Campfire

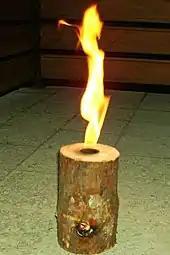
"Schwedenfackel"

The tipi (or teepee) fire-build takes some patience to construct. First, the tinder is piled up in a compact heap. The smaller kindling is arranged around it, like the poles of a tipi. For added strength, it may be possible to lash some of the sticks together. A tripod lashing is quite difficult to execute with small sticks, so a clove hitch should suffice. (Synthetic rope should be avoided since it produces pollutants when it burns.) Then the larger kindling is arranged above the smaller kindling, taking care not to collapse the tipi. A separate tipi as a shell around the first one may work better. Tipi fires are excellent for producing heat to keep people warm. The gases from the bottom quickly come to the top as you add more sticks.